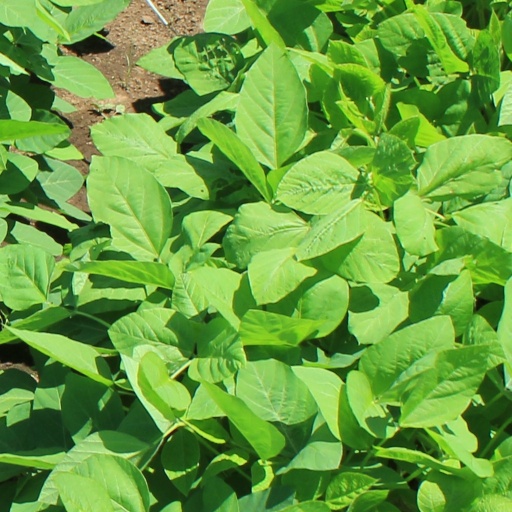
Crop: soybean